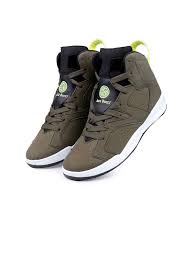
Label: Sneaker